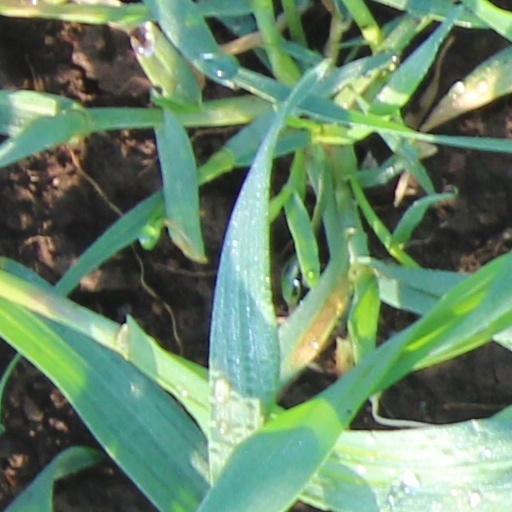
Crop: wheat